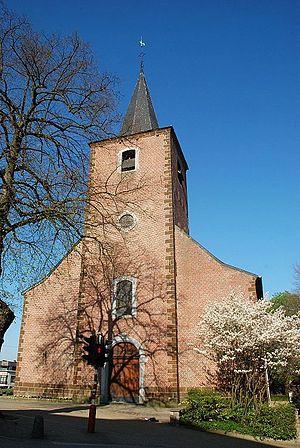
Belgique - Brabant wallon - Ottignies - Église Saint-Rémi
L'église Saint-Rémi est une église catholique de style classique située à Ottignies, section de la ville belge d'Ottignies-Louvain-la-Neuve, dans la province du Brabant wallon.
Ottignies est une section de la ville belge d'Ottignies-Louvain-la-Neuve, située en Région wallonne dans la province du Brabant wallon.